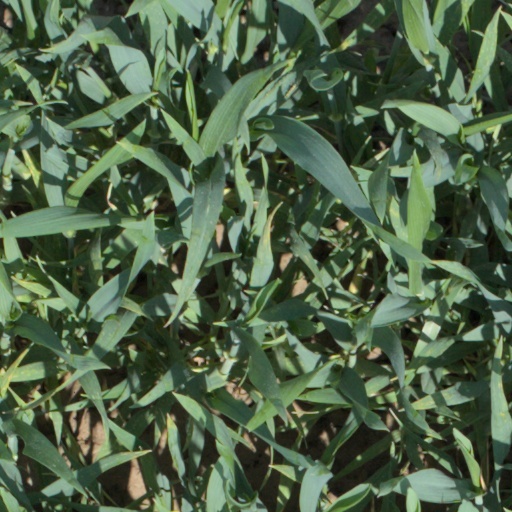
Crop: wheat